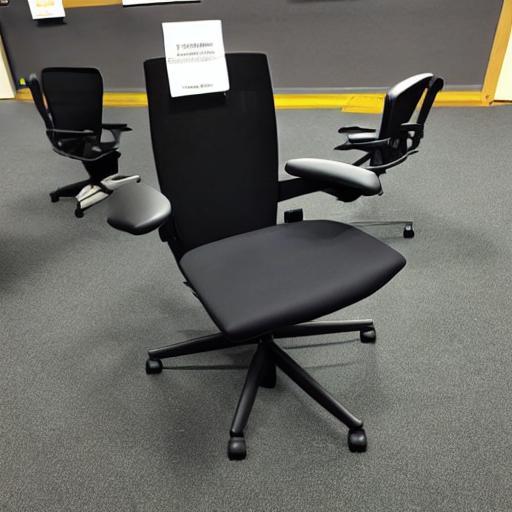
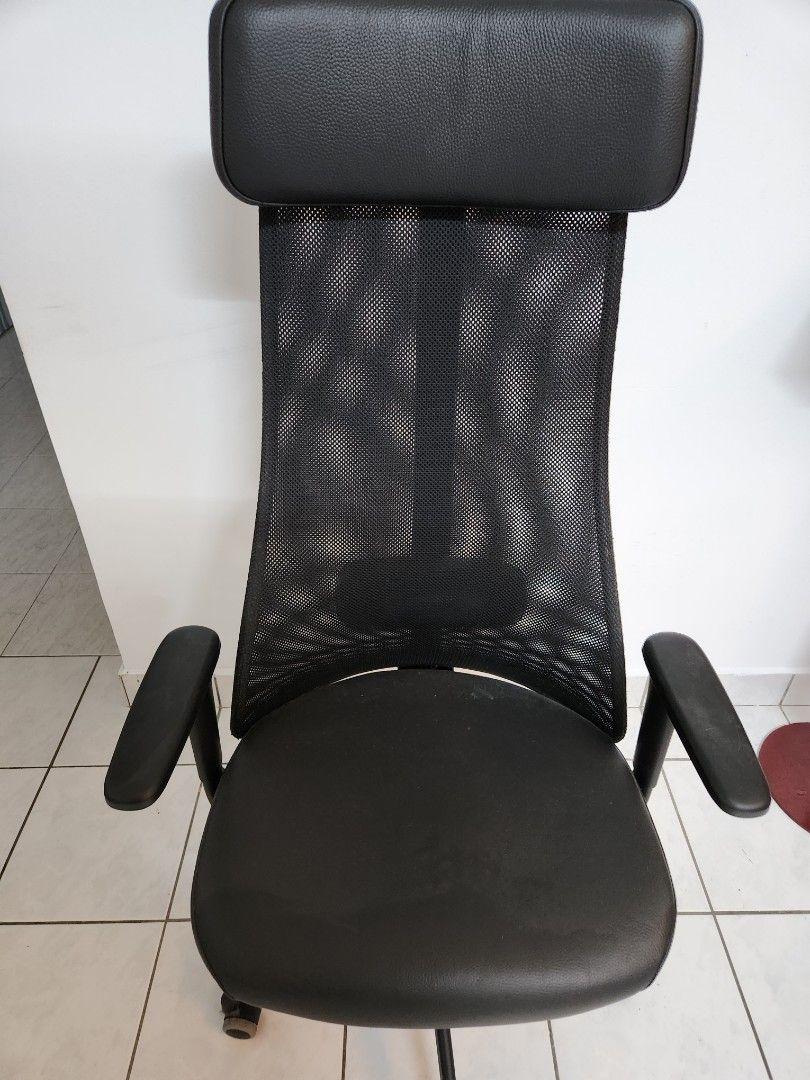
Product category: items_chair
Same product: no